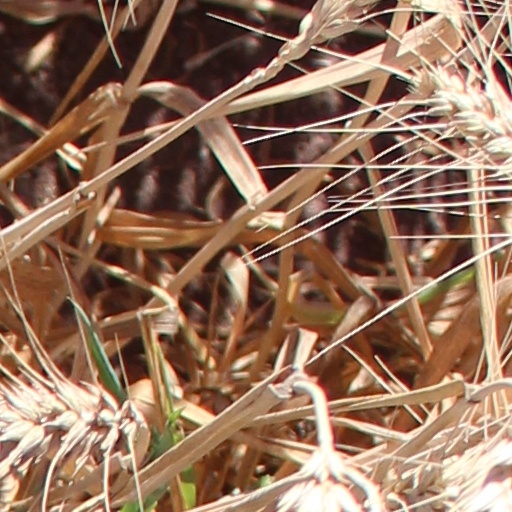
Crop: wheat